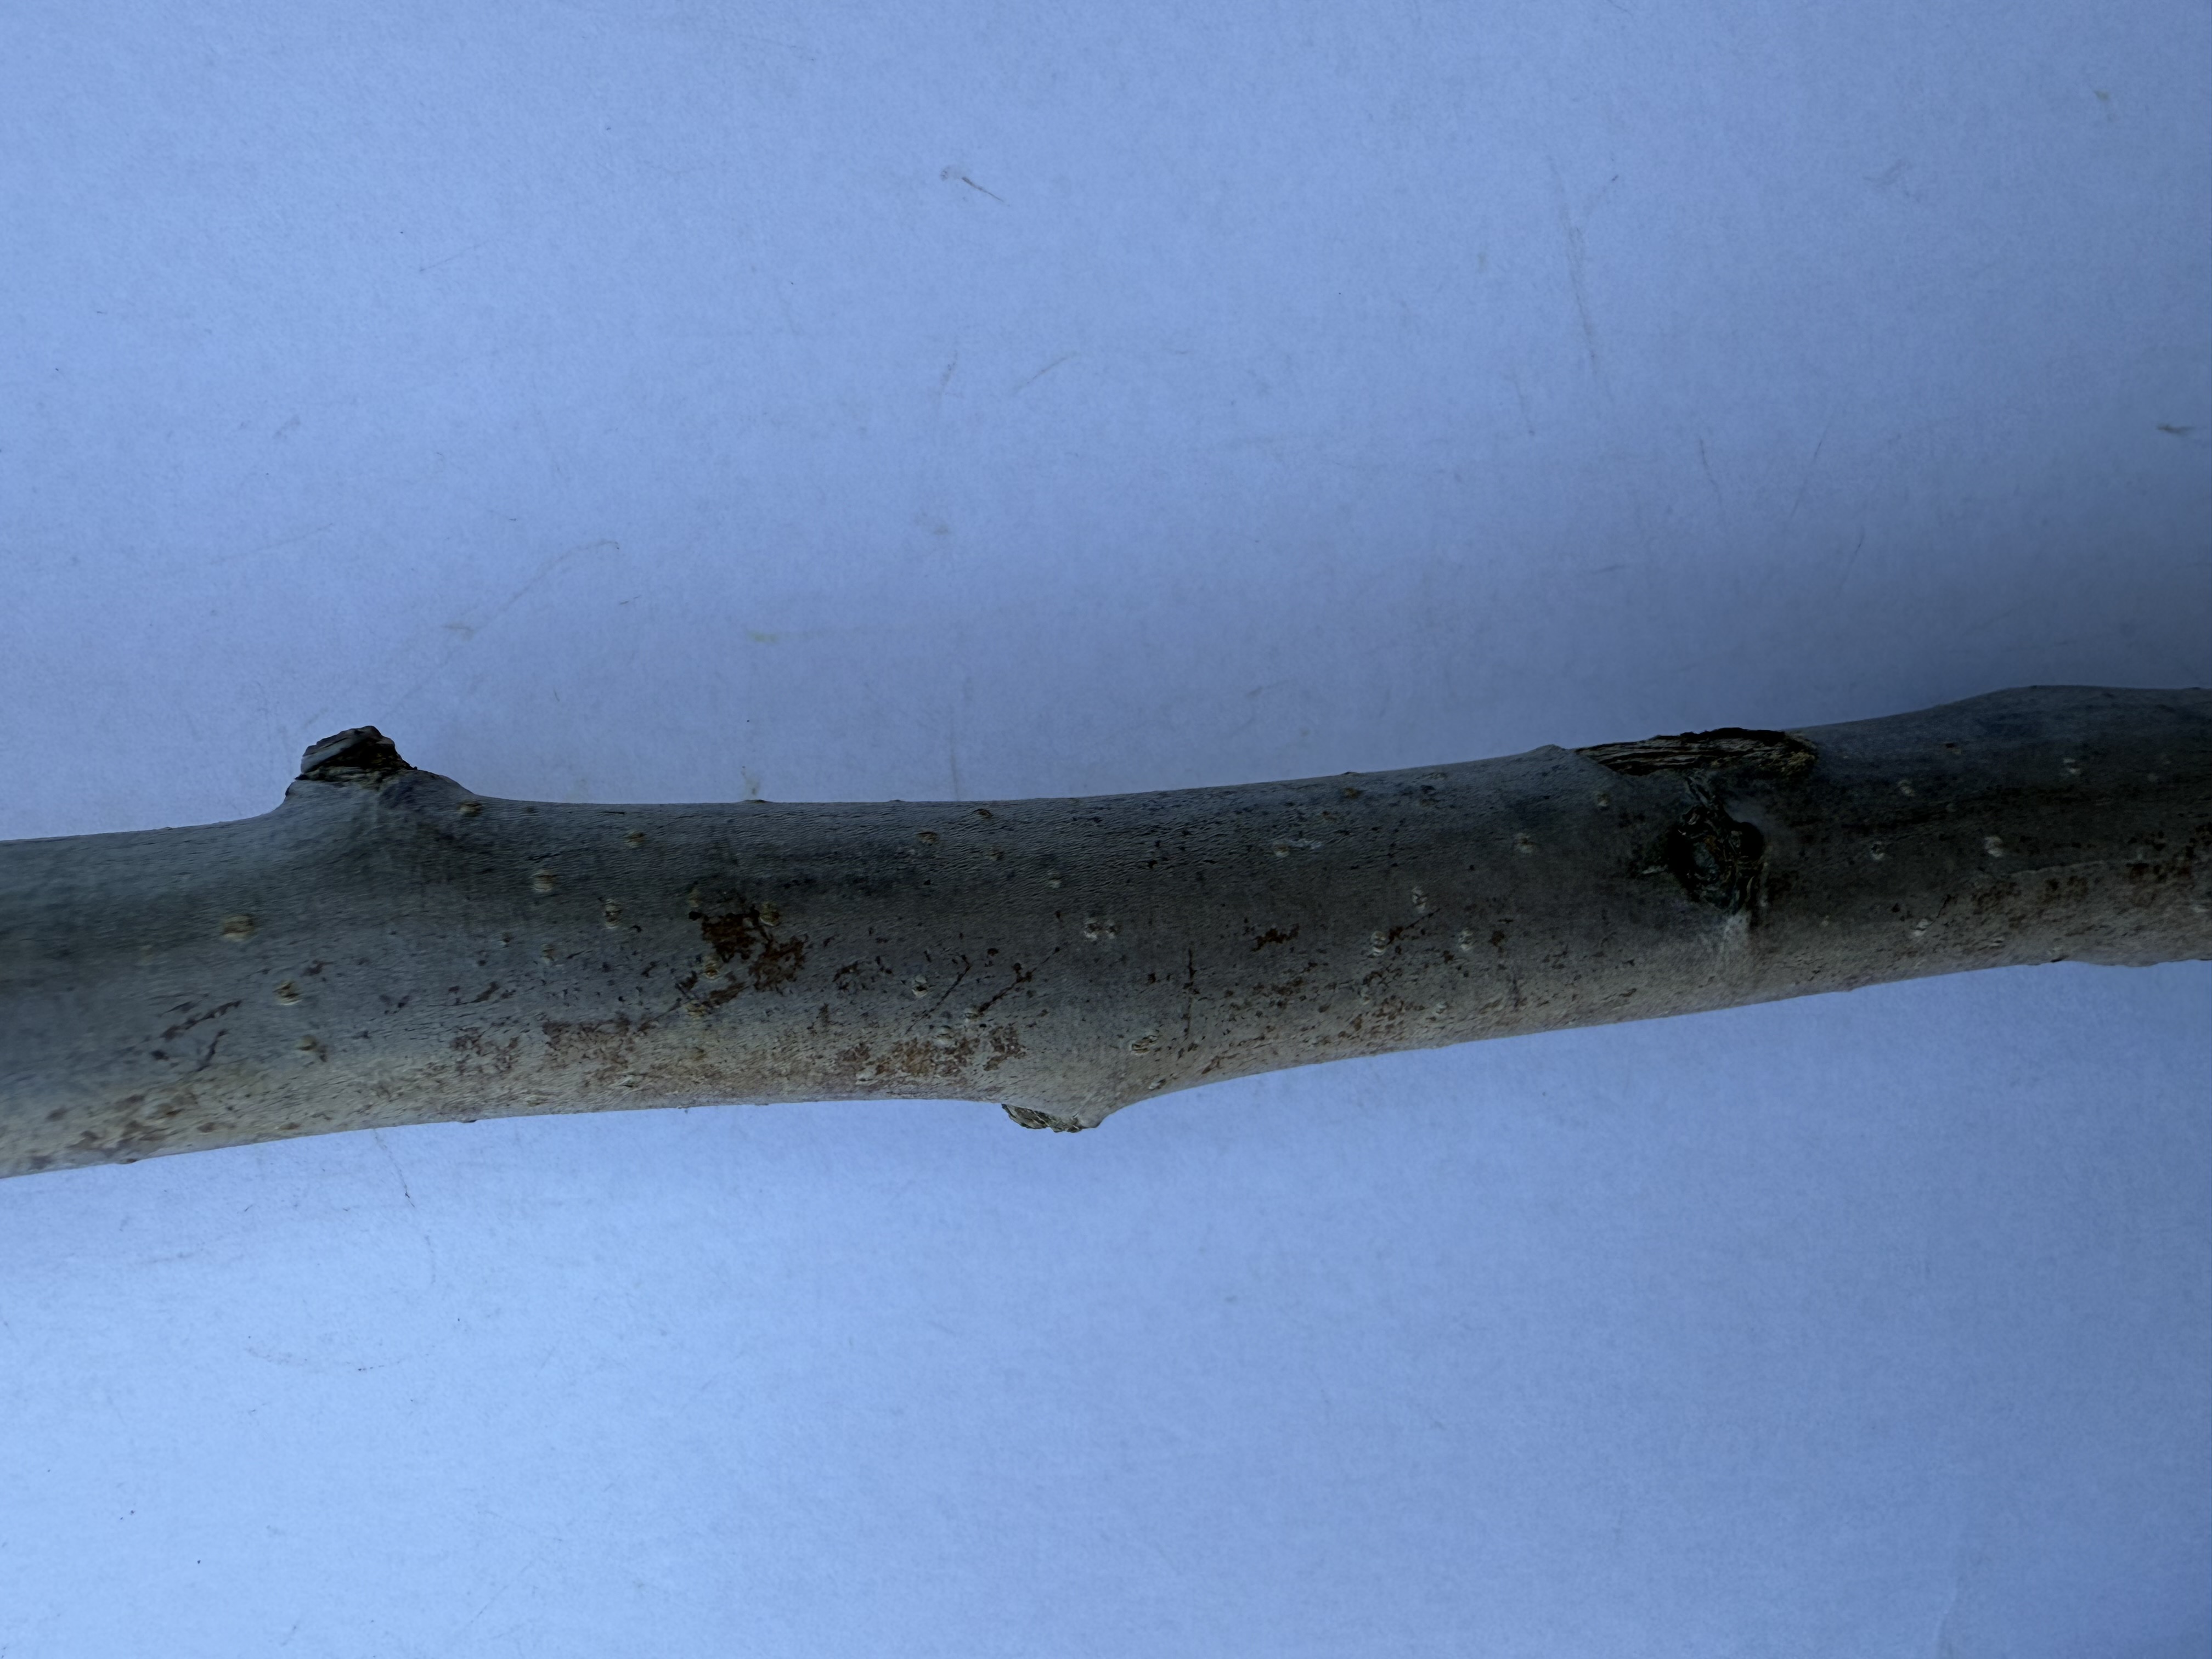
Variety: Margarita Marilla Pear